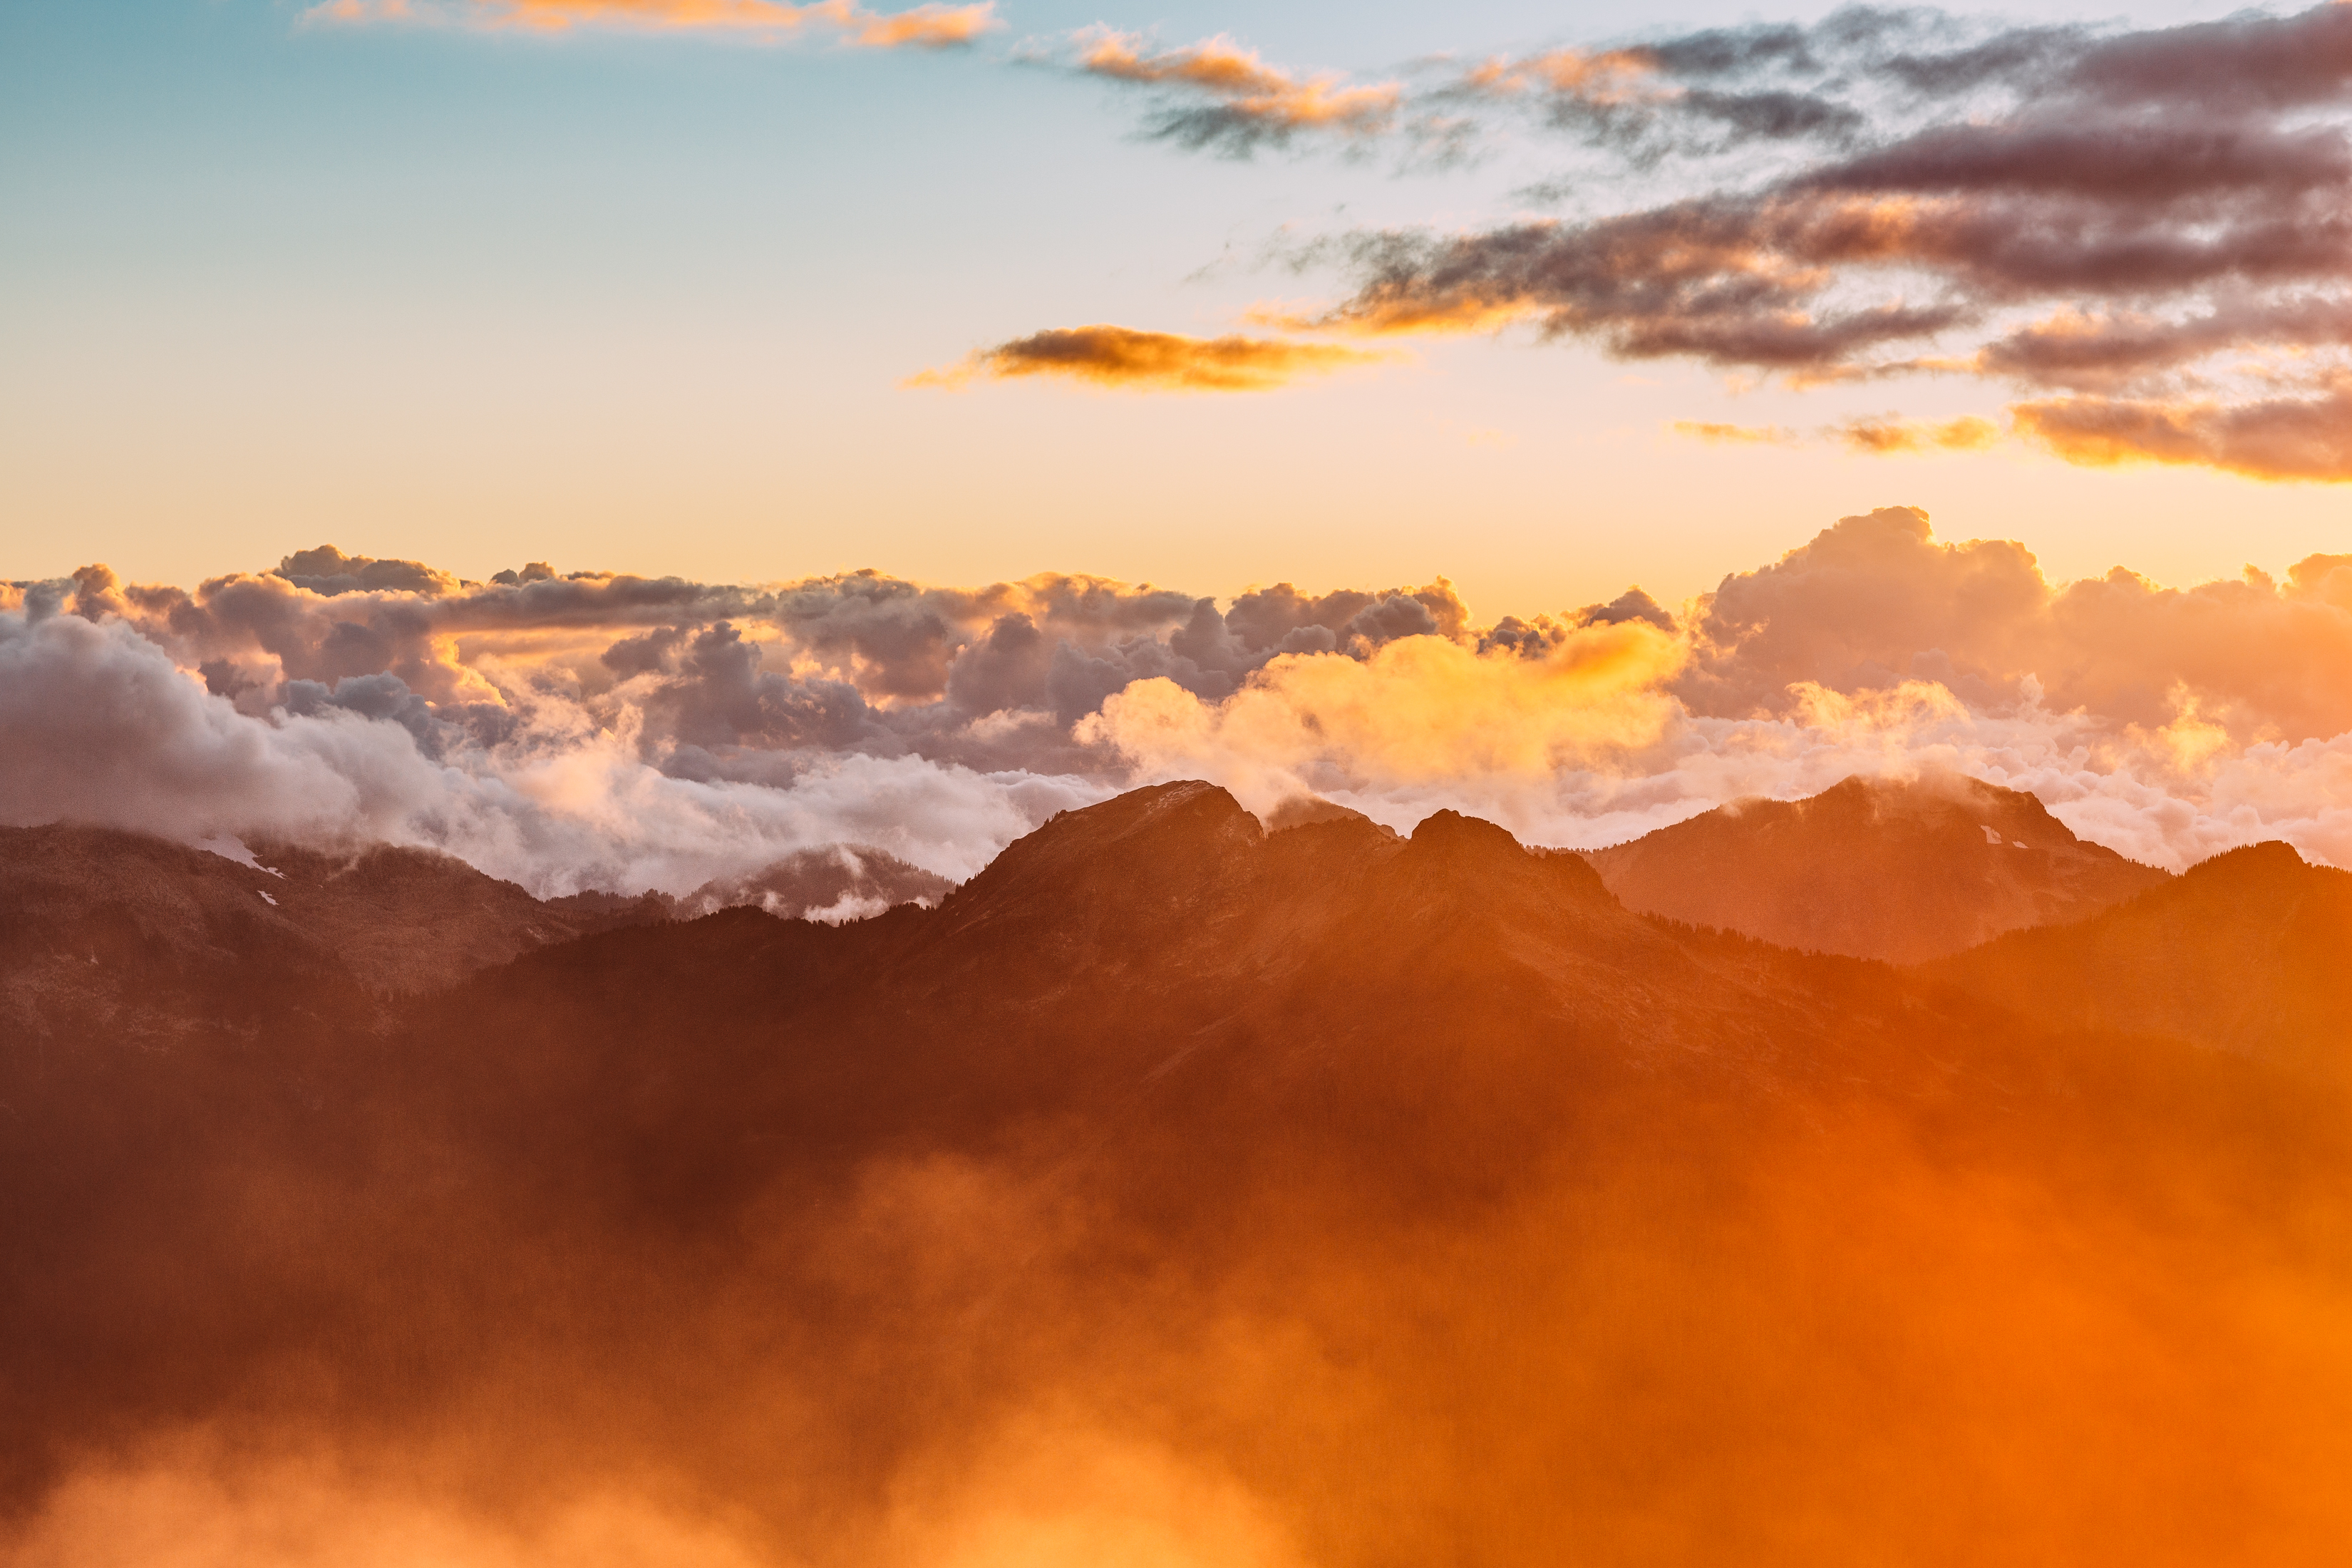
landscape, nature, horizon, mountain, cloud, sky, sunrise, sunset, mist, prairie, sunlight, morning, hill, dawn, atmosphere, mountain range, dusk, evening, colourful, colorful, plain, clouds, mountains, plateau, afterglow, meteorological phenomenon, atmospheric phenomenon, mountainous landforms, red sky at morning